Athens Spartans RFC

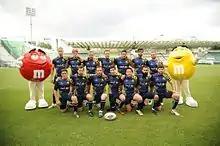
Athens 7's M&M Tournament

The club insignia hasn't changed since the club was founded; it depicts an ancient Spartan helmet dyed yellow and the team kit colours have always been a combination of blue, white and yellow.